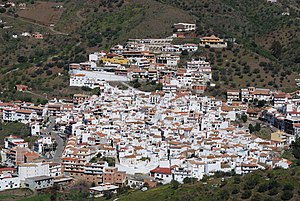
Arenas
Arenas er en 53 km² stor kommune og by med 1.177 indbyggere i den spanske provins Málaga i Andalusien. Kommunen ligger i centrum af Axarquía amt og ca. 10 kilometer fra Vélez-Málaga og 50 km fra Málaga. Byen ligger 416 meter over havet, og gennemsnitstemperaturen liggger på 17,5º C.